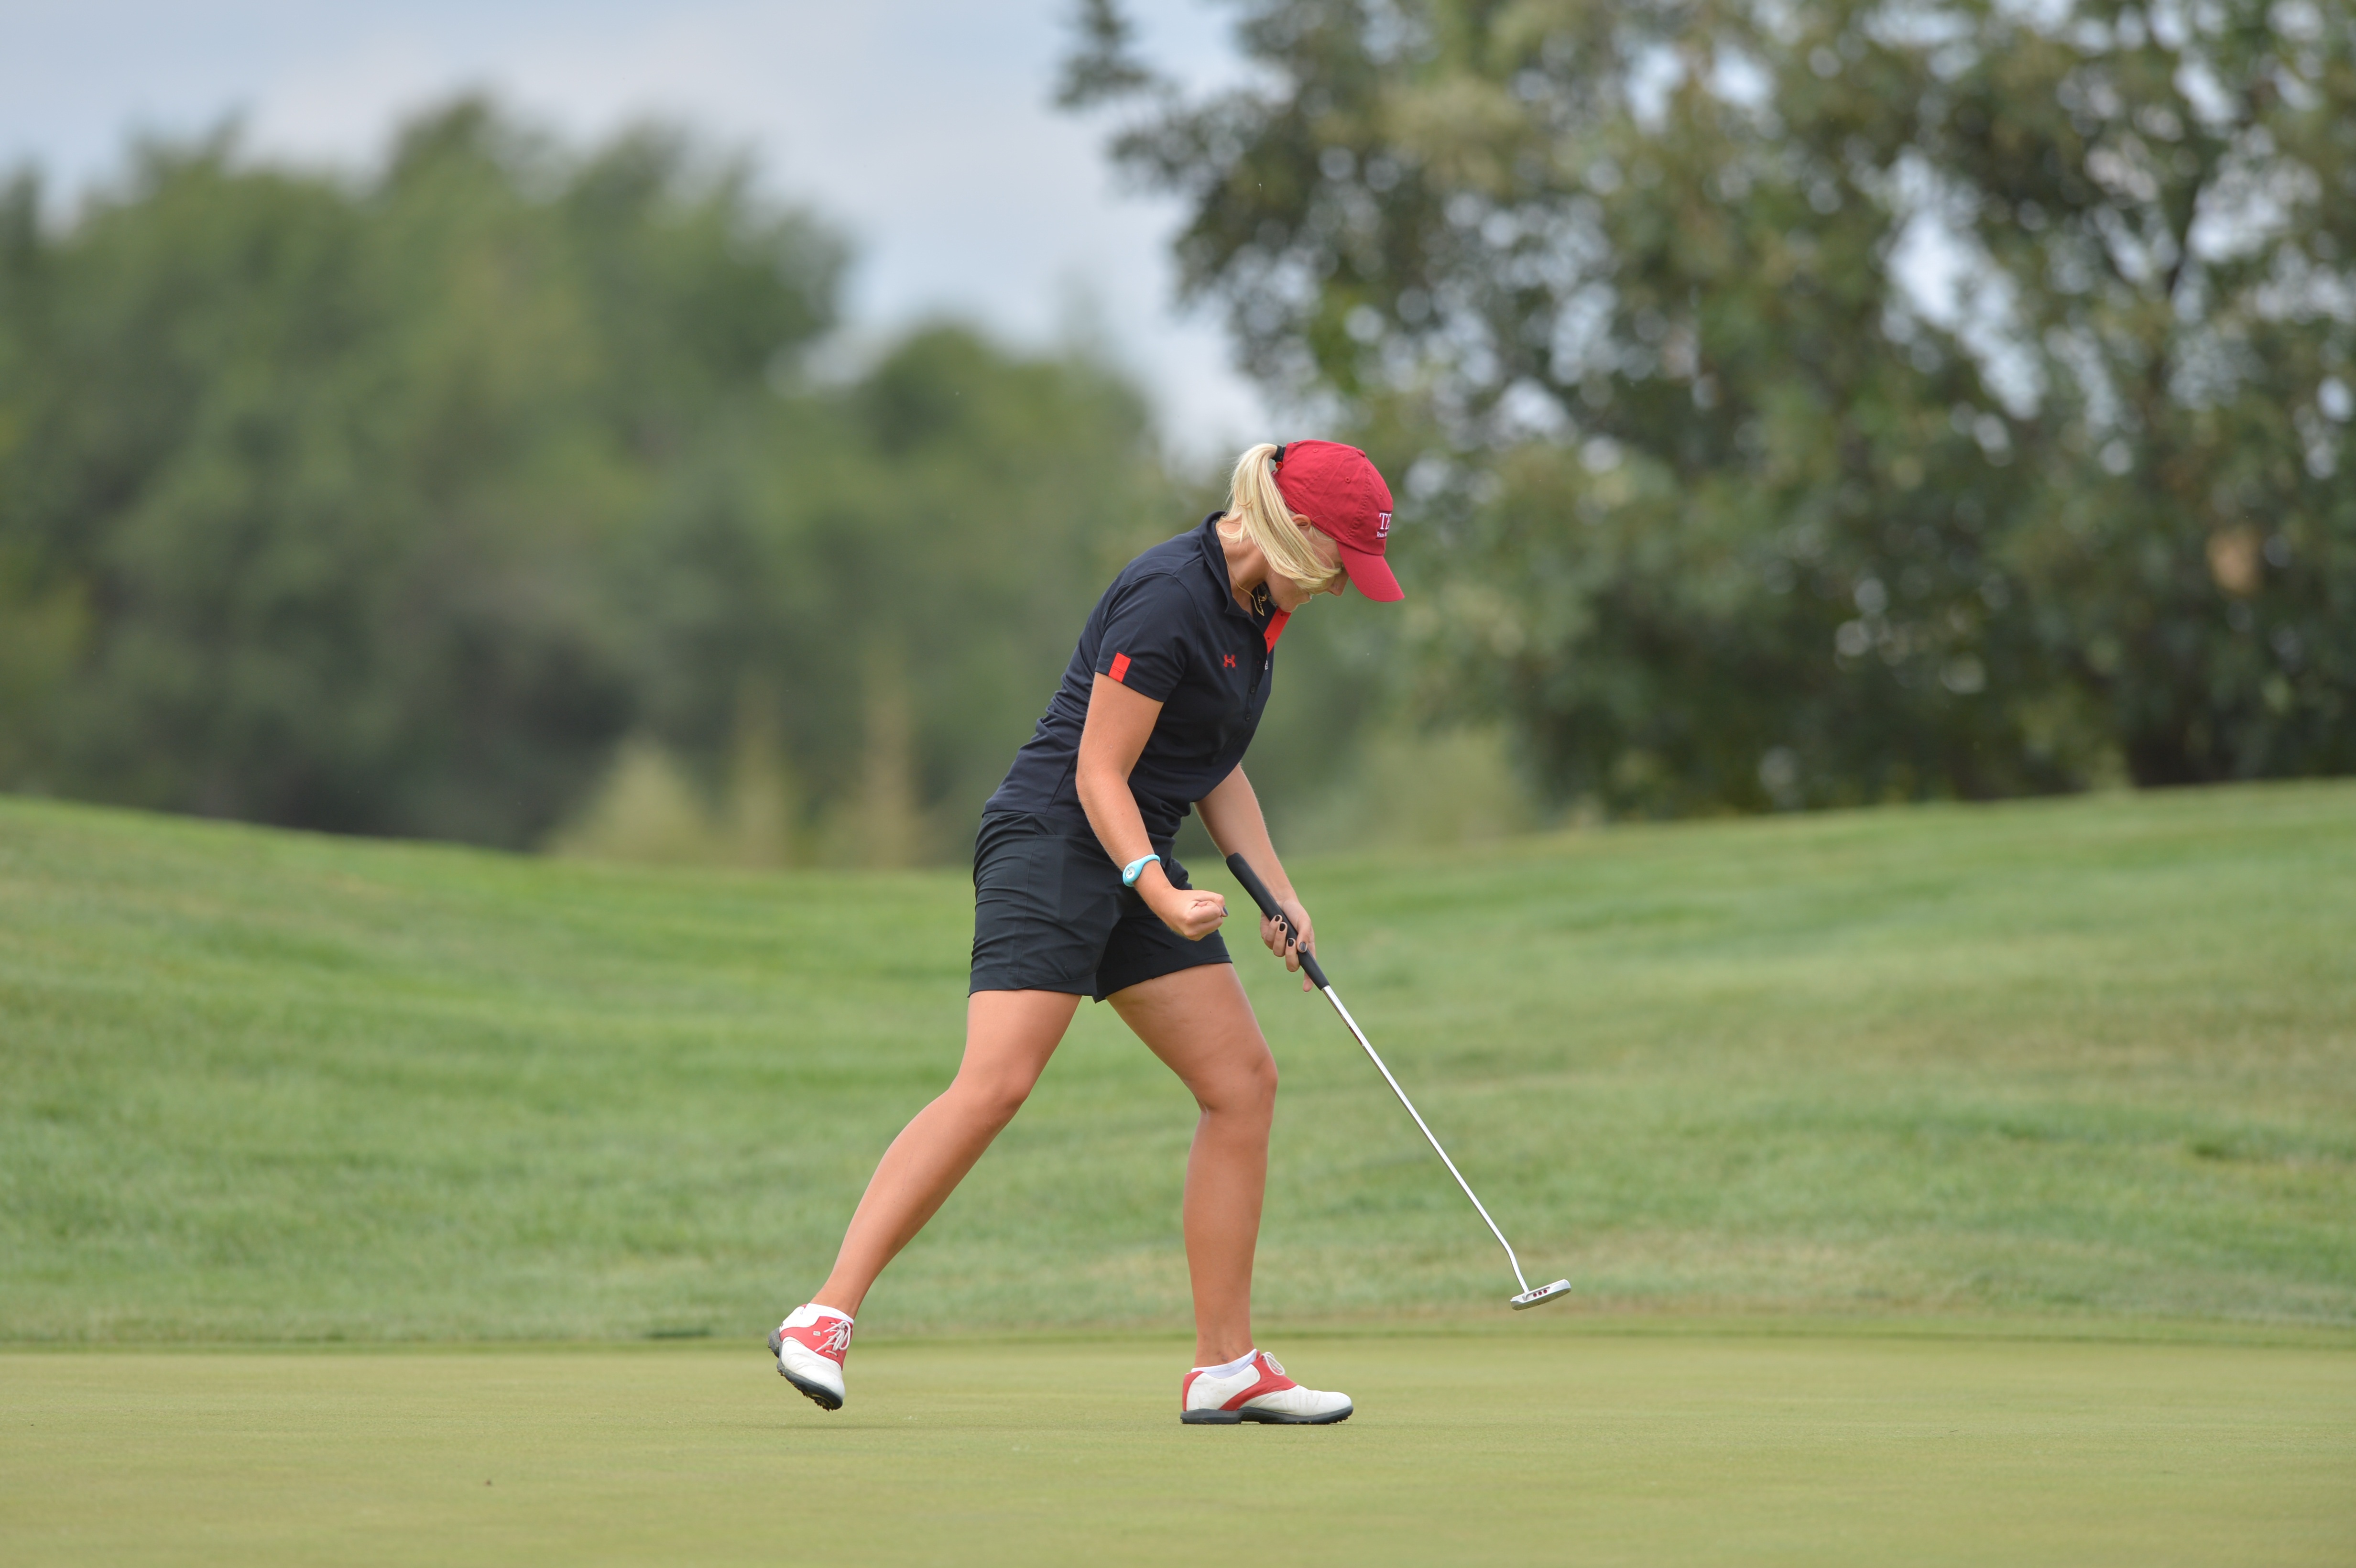
girl, recreation, golf, sports, tournament, force, golfer, ball game, outdoor recreation, competition event, professional golfer, fourball